Answer in natural language. Estimate the real world distances between objects in the image. Which object is closer to brown top white leg dining table, Window or low brown storage unit? Choose between the following options: low brown storage unit or Window
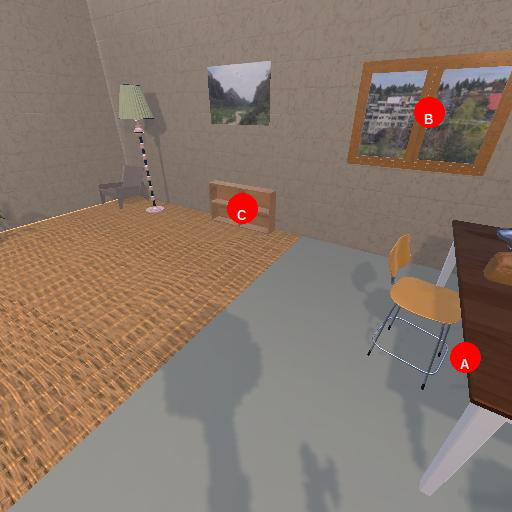
<answer>Window</answer>